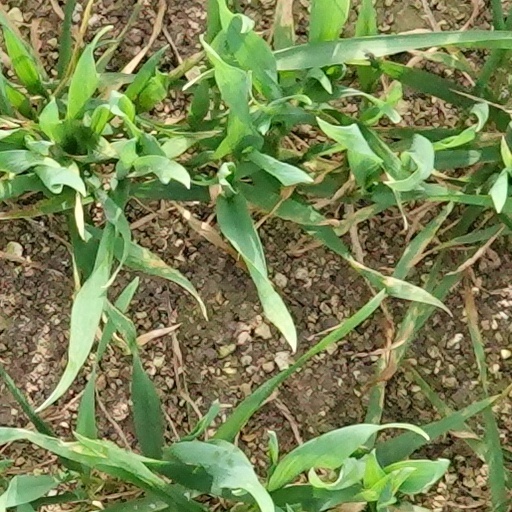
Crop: wheat